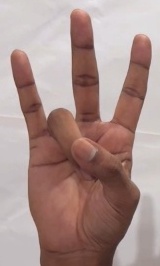
ASL sign: 7